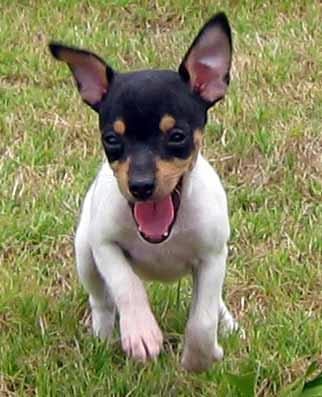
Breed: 237-n000095-toy_terrier